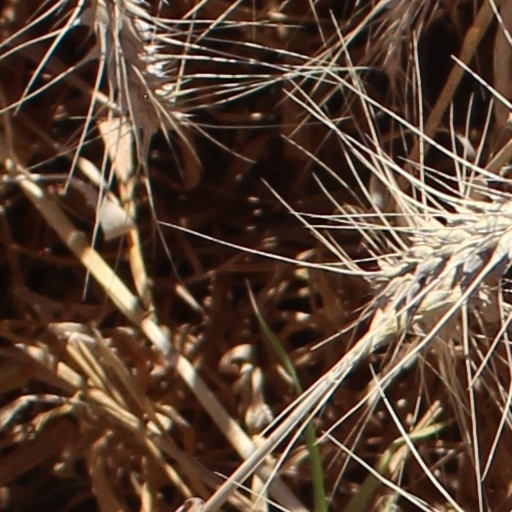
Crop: wheat